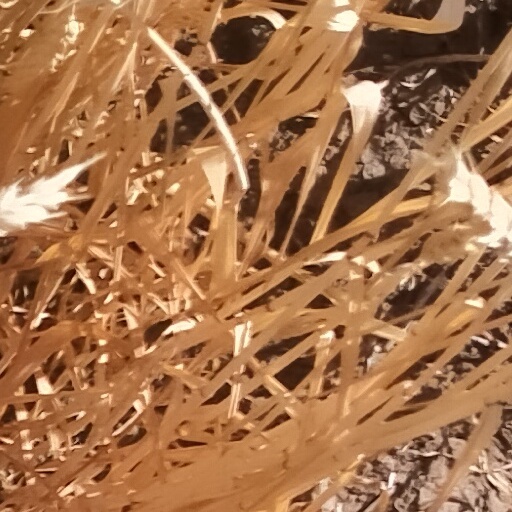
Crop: wheat